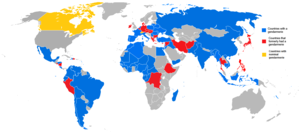
Bulgarie : Gendarmerie bulgare